Metal Slug (1996 video game)

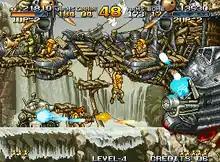
Arcade version screenshot

"Metal Slug" is a run and gun game reminiscent of "Contra" where players assume the role of captain Marco Rossi and lieutenant Tarma Roving of the Peregrine Falcon Strike Force, shooting constantly at a continual stream of enemies in order to complete each mission. At this point, players confront a boss, who is usually considerably larger and tougher than regular enemies. On the way through each level, players can find numerous weapon upgrades and the eponymous tanks. Known as the SV-001 and SV-002, the tanks increase the player's offense and add considerably to their defense.